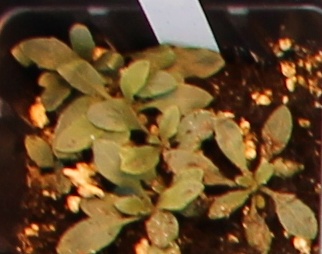
Label: Horseweed